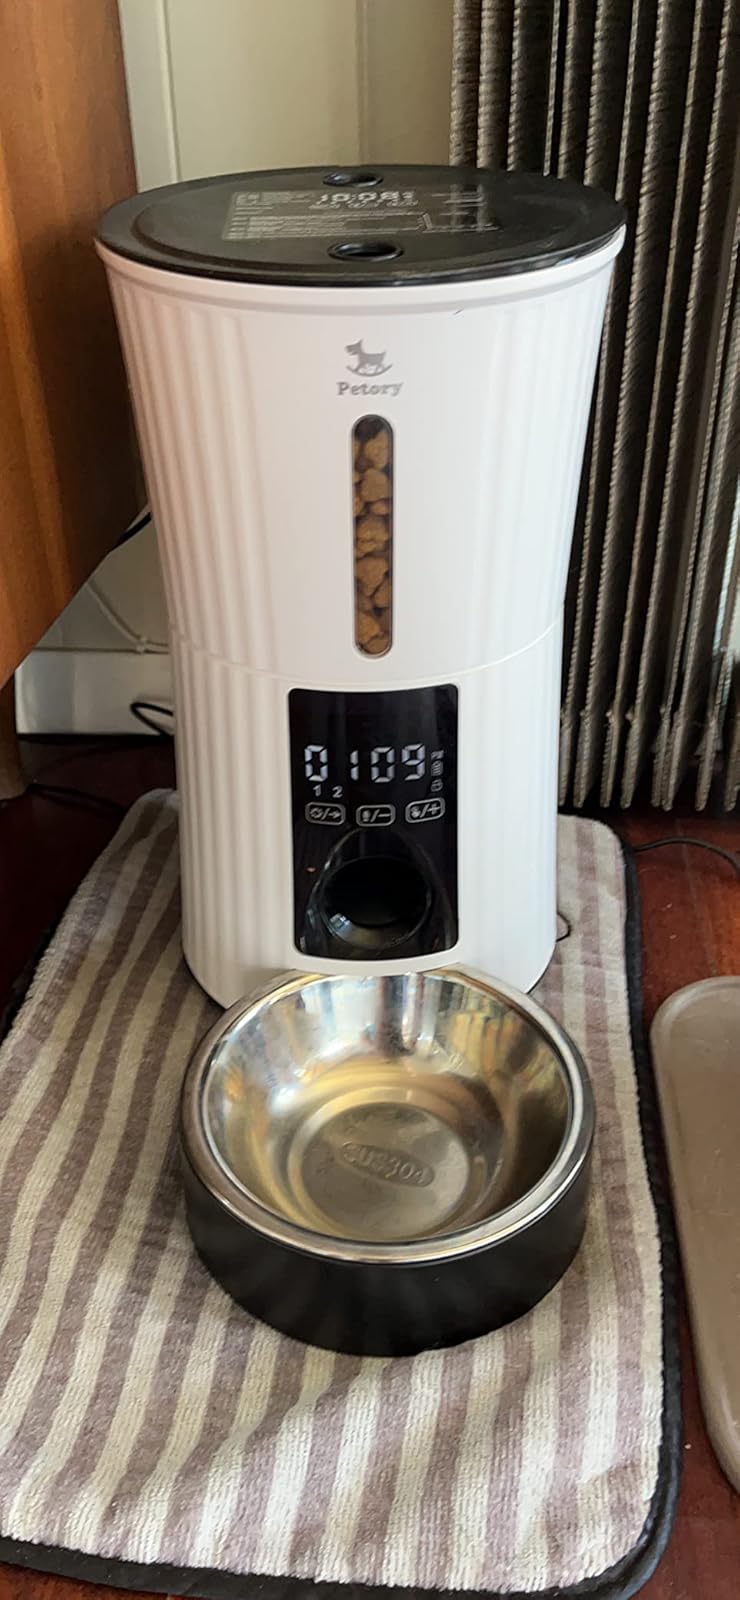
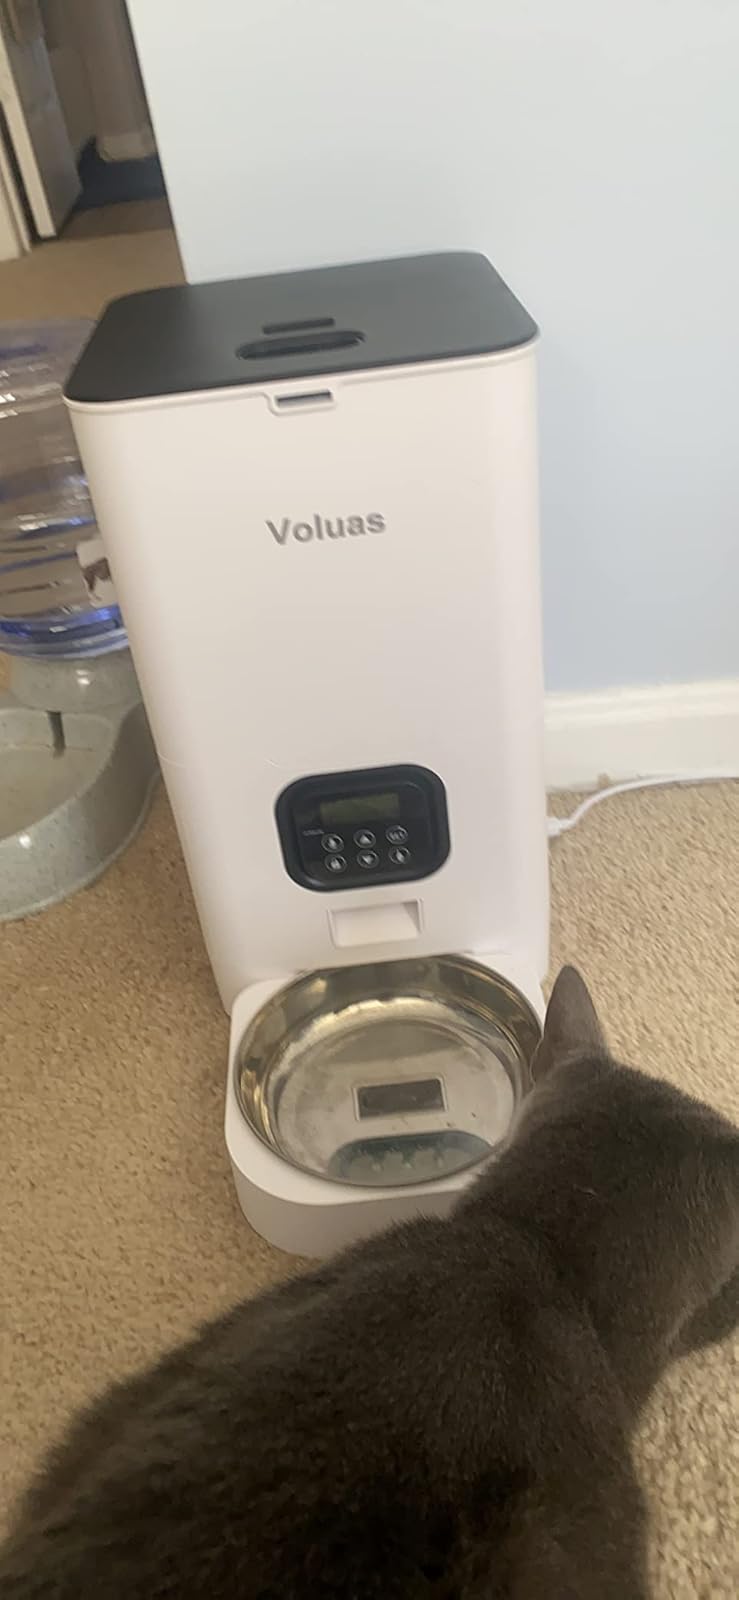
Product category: items_feeder
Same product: no